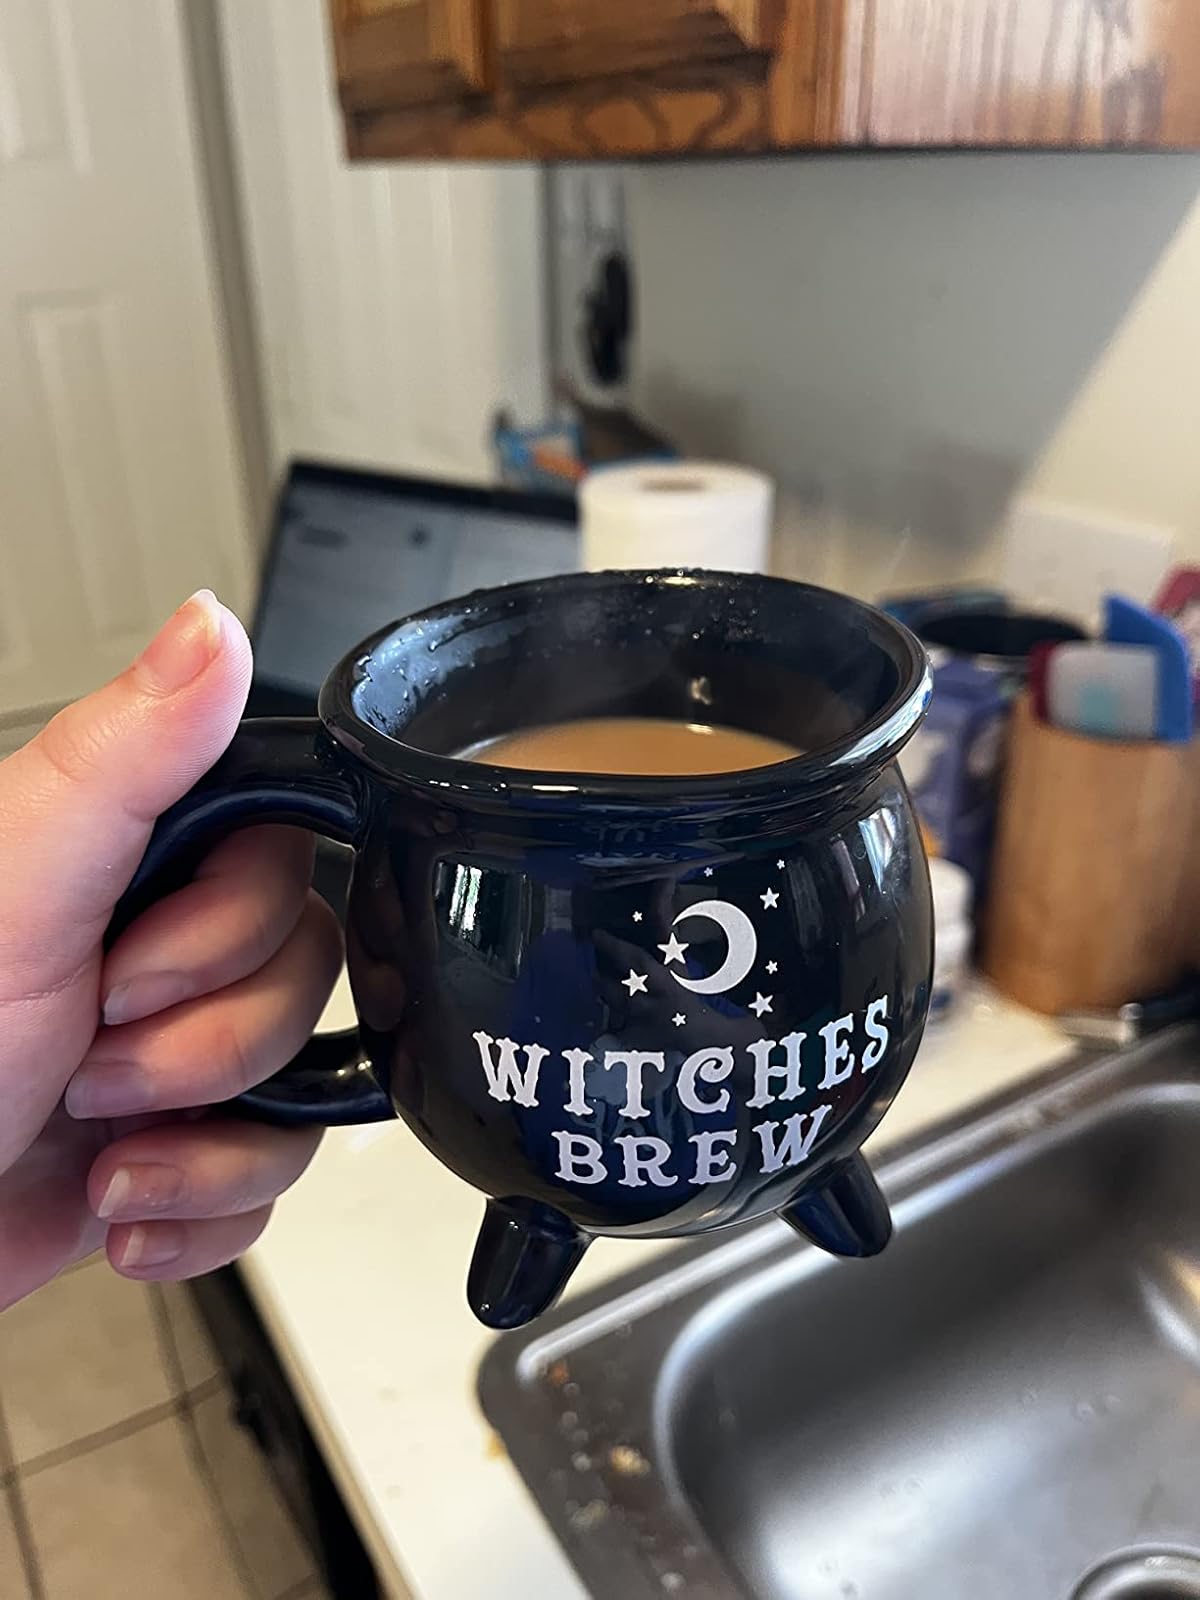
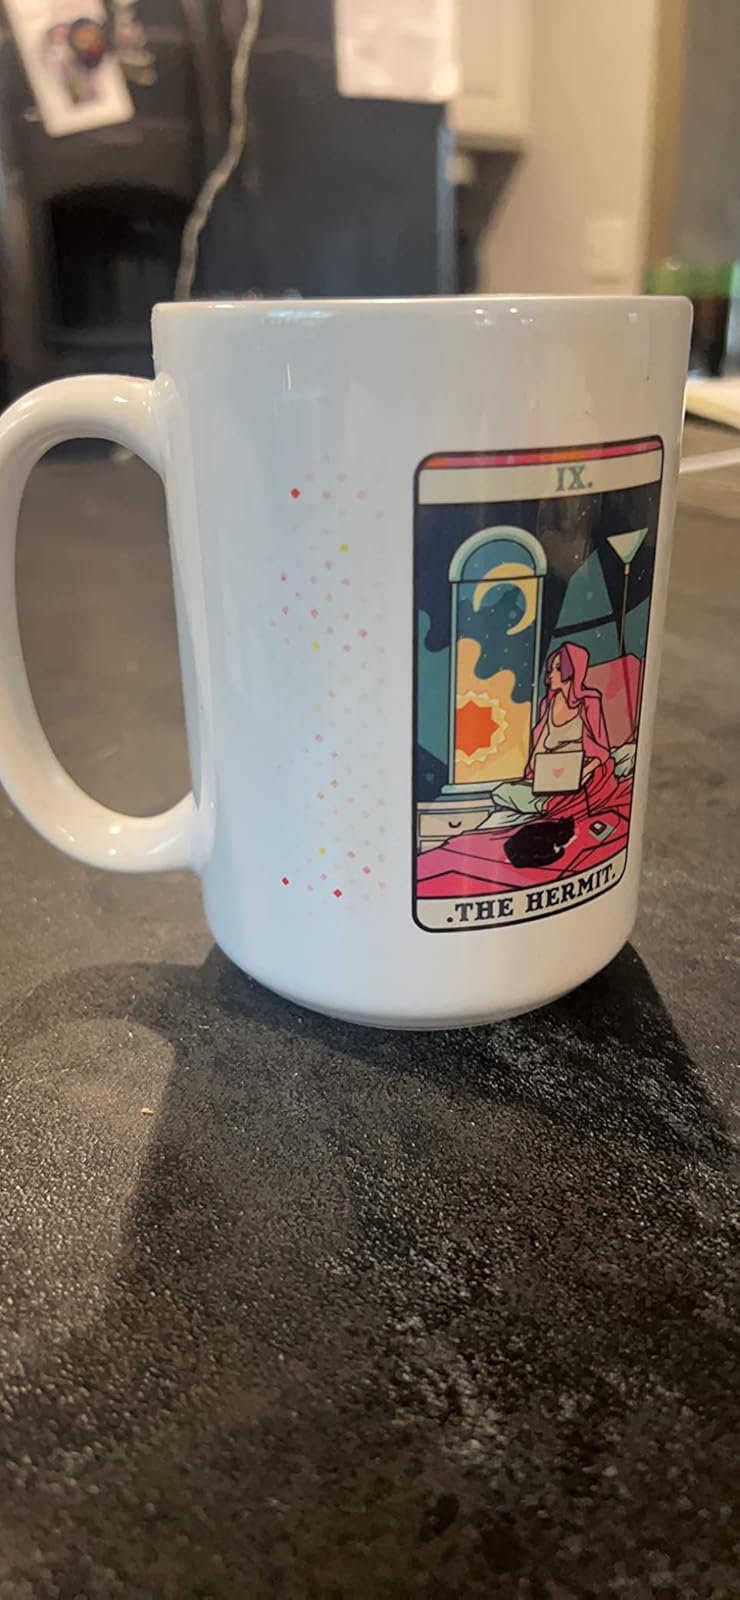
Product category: items_mug
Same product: no